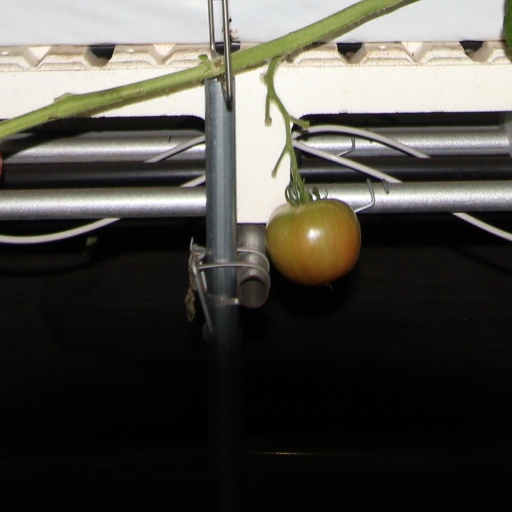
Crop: tomato